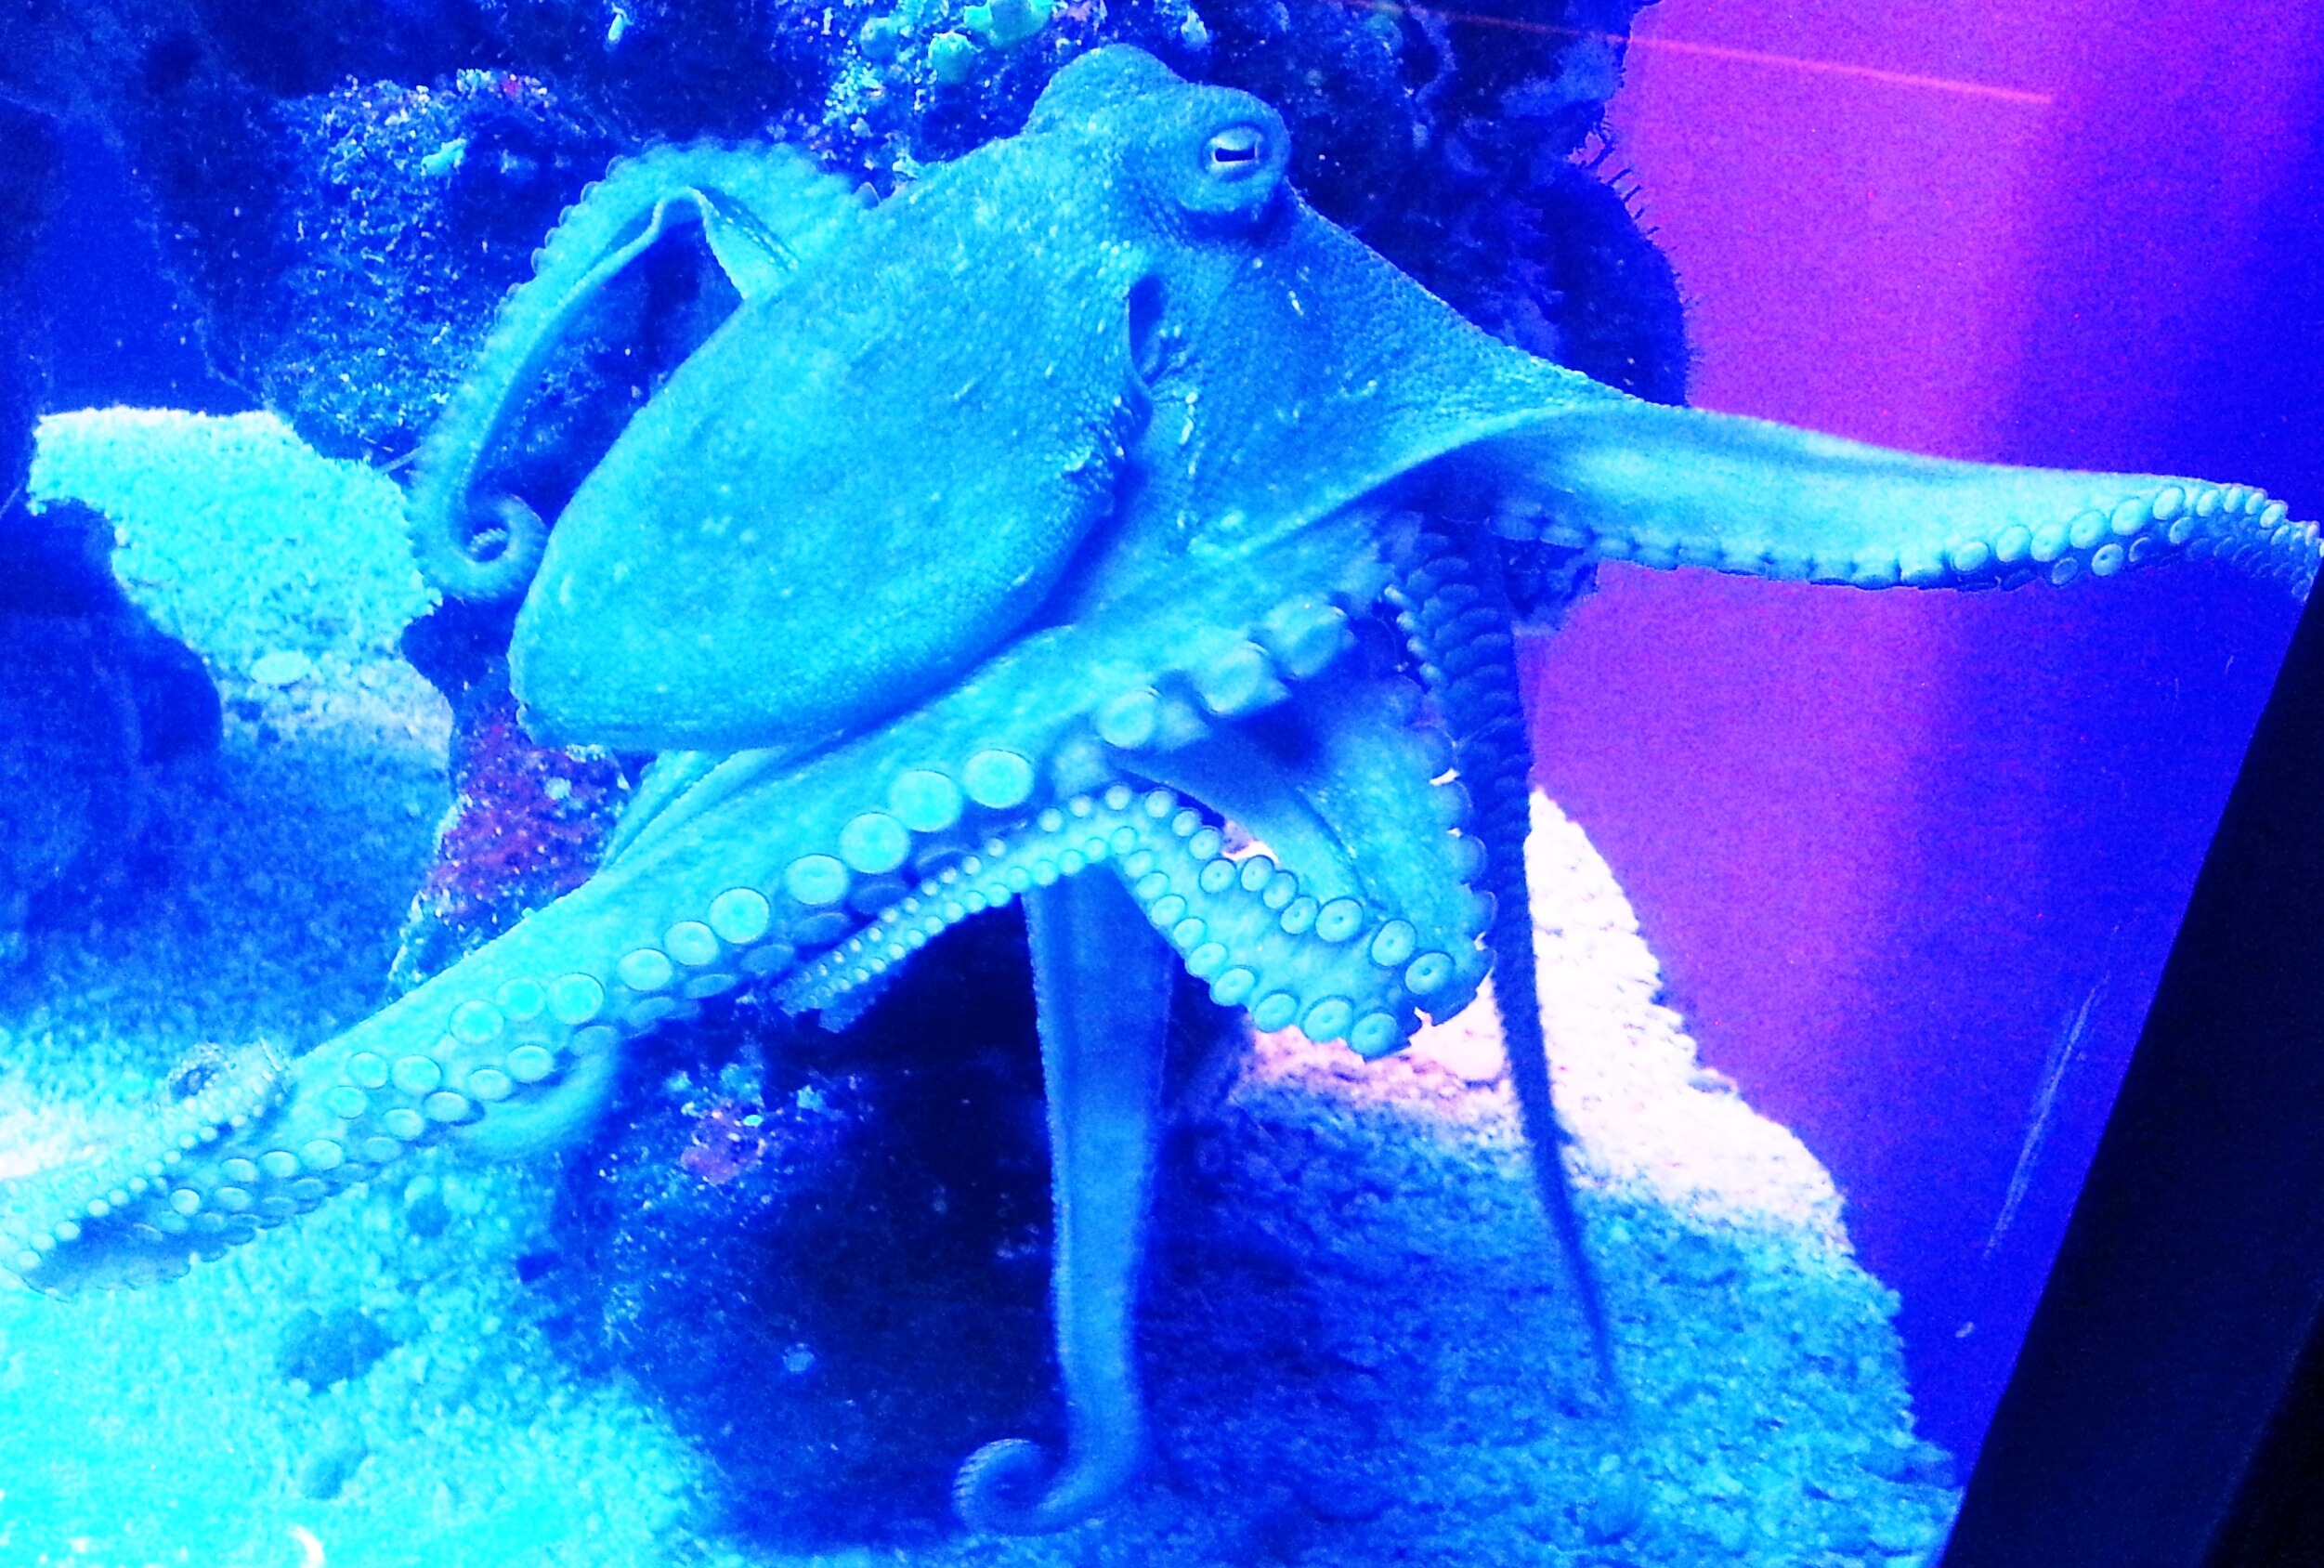
sea, water, ocean, animal, cute, underwater, biology, blue, coral, invertebrate, reef, octopus, diver, sea life, tentacles, kraken, marine biology, marine invertebrates, deep sea fish, octopede